Peter Moore (serial killer)

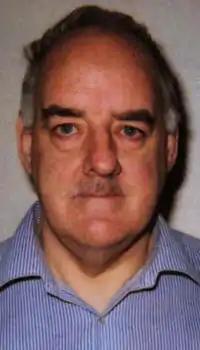
Peter Moore's mugshot

Peter Howard Moore (born 19 September 1946) is a British serial killer who managed cinemas in Bagillt, Holyhead, Kinmel Bay and Denbigh in North Wales at the time of his arrest. He murdered four men in 1995. Due to his trademark attire of a black shirt and tie, he was dubbed the "man in black".